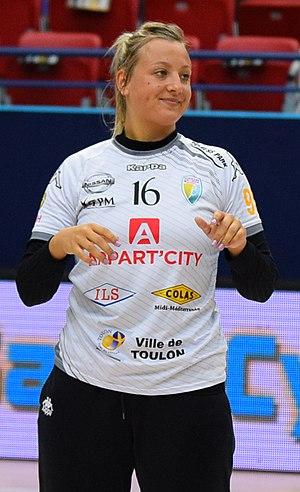
Rencontre de quart de finale retour des playoffs entre Issy Paris Hand et Toulon St Cyr. A Coubertin, le 7 mai 2017.
Léa Serdarevic est une joueuse de handball française née le 17 août 1995, évoluant au poste de gardienne de but au Toulon Saint-Cyr Var Handball.